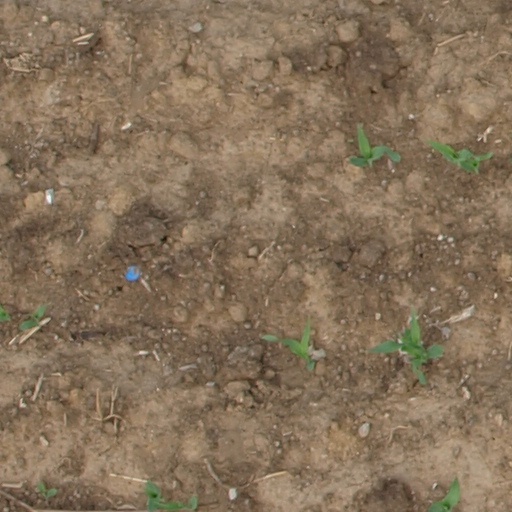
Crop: maize; corn